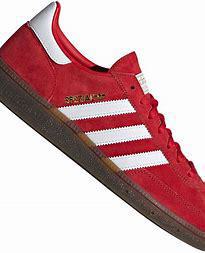
Brand: Adidas
Model: Handball Spezial